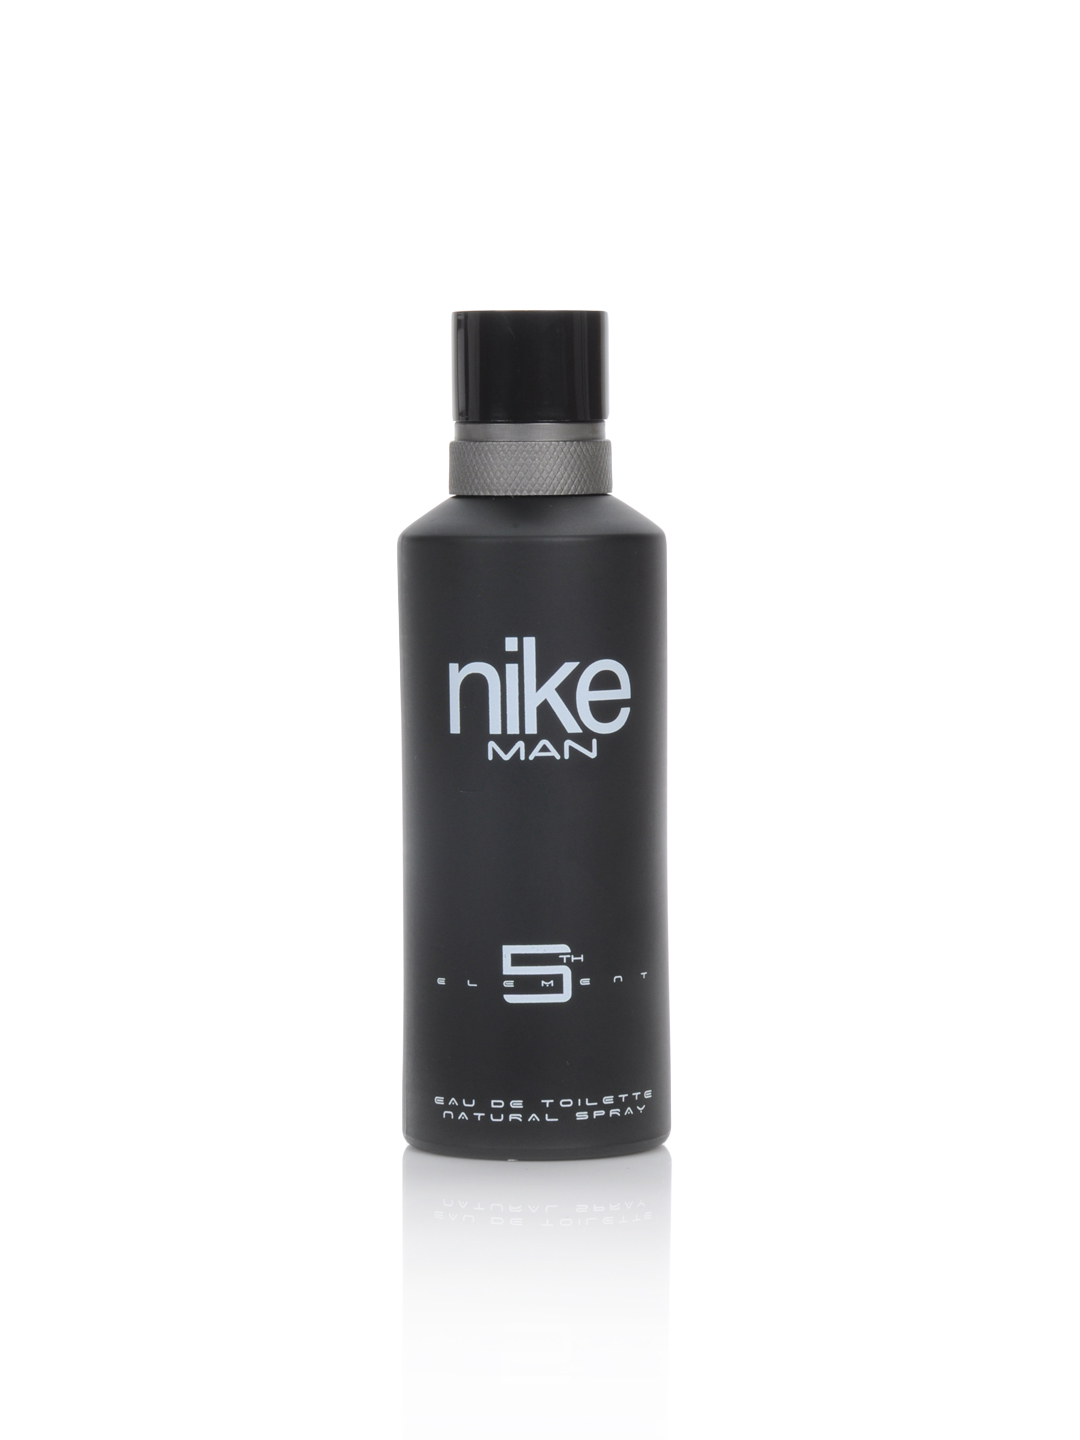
Nike Fragrances Men 5th Element Perfume
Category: Personal Care / Fragrance / Perfume and Body Mist
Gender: Men
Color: Black
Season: Spring 2017
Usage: Casual